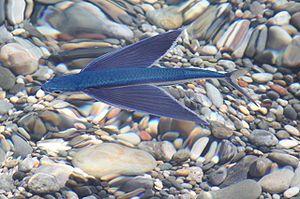
Les Béloniformes sont un ordre de poissons actinoptérygiens parmi lesquels se trouvent les poissons volants.
Les Exocoetidae ou poissons volants sont une famille de poissons marins comprenant 70 espèces regroupées dans 7 à 9 genres.